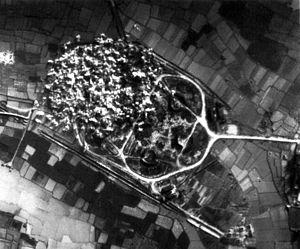
Wild Weasel est le surnom donné aux avions de l'USAF chargés de la dangereuse tâche de suppression des défenses aériennes de l'ennemi. Ce nom d'animal provient du projet éponyme, premier programme de conception d'avions de détection et de suppression des SAM. Le code choisi à l'origine était Ferret, mais il a été changé car il avait déjà été utilisé pendant la Seconde Guerre mondiale par les avions de contre-mesure.
La CBU-24 est une arme sans guidage anti-personnel et anti-matériel larguée par aéronef et mise au point par les États-Unis dans les années 1950/1960. La bombe à fragmentation CBU-24 peut être emportée et larguée par tout avion capable de transporter des bombes non guidées.